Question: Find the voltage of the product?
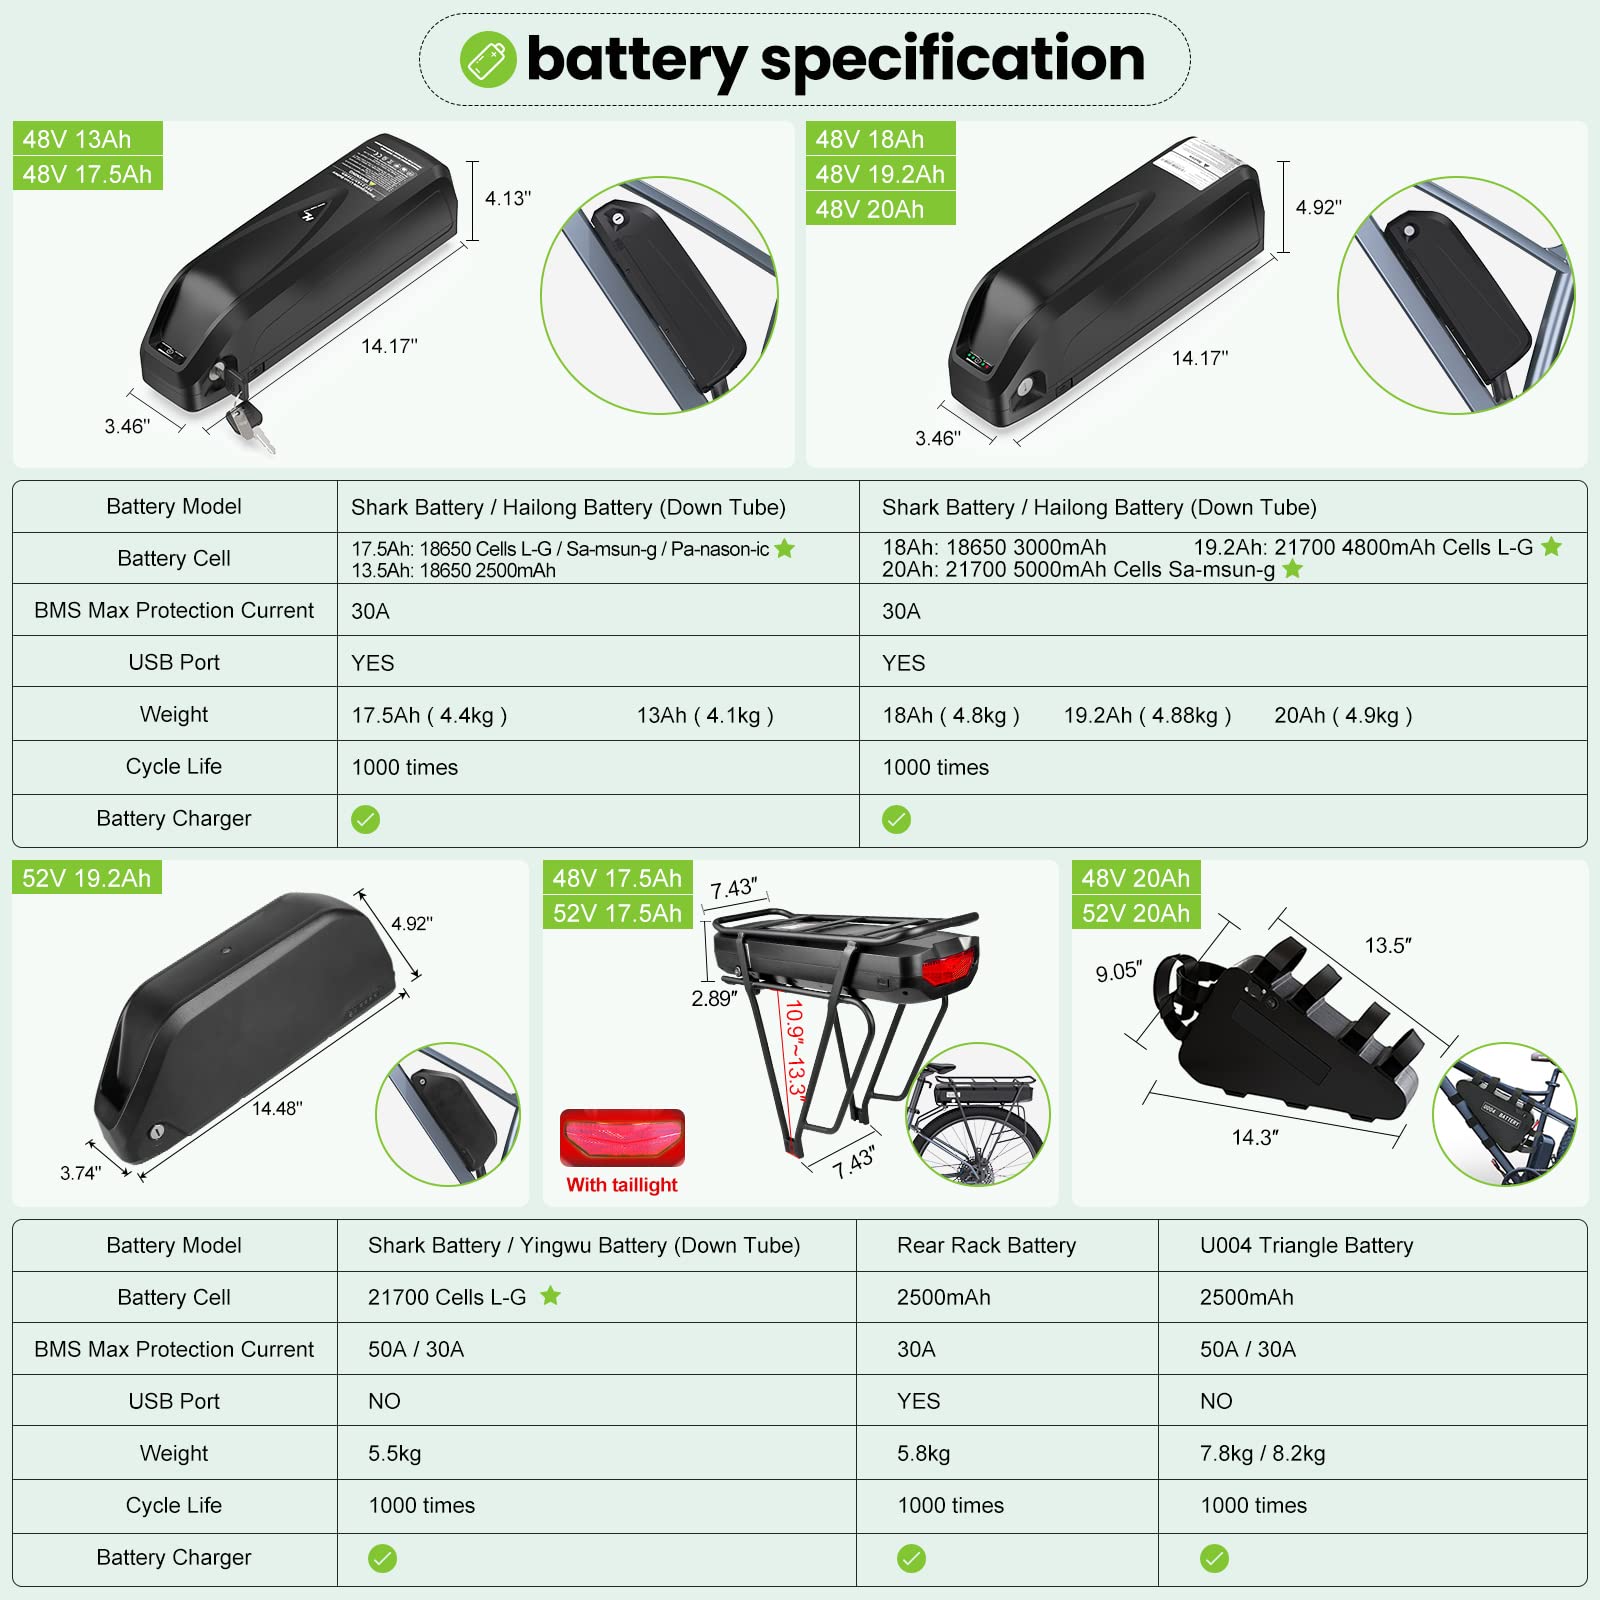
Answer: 48.0 volt